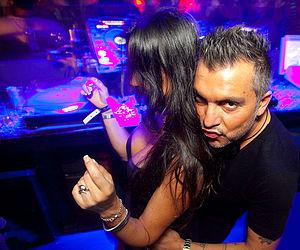
Alessandro Alfonso Fortunato Gaudino, connu sous le nom de scène Alex Gaudino, est un DJ et producteur discographique italien de musique house.